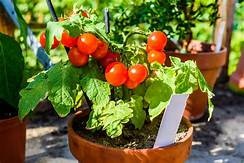
Label: tomato